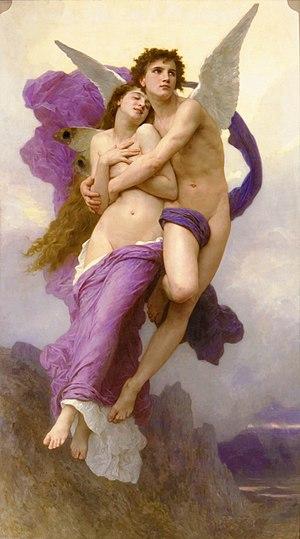
L'Ode à Psyché est vraisemblablement la première des odes écrites par le poète romantique britannique John Keats en 1819. Il s'agit d'une expérience dans le genre, sous la forme d'une version élargie du sonnet destinée à la description d'une scène dramatique.
Apulée, né vers 125 à Madaure, actuelle M'daourouch au nord-est de l'Algérie et mort probablement après 170, est un écrivain, orateur et philosophe médio-platonicien. Sa renommée vient de son chef-d'œuvre, le roman latin Métamorphoses, également connu sous le nom de L'Âne d'or. L'interprétation du roman présente de nombreux problèmes en raison de sa multitude de strates. Il constitue un exercice difficile de la philologie classique. La technique du récit, et le masquage des intentions de l'auteur a conduit dans la recherche à une multitude d'hypothèses concurrentes sur sa signification. Le récit d'Amour et Psyché introduit dans le roman fascine les lecteurs depuis la Renaissance. Sa matière mythologique, la relation d'amour entre le dieu Éros et la princesse Psyché, fournit des thèmes à de nombreux poètes, écrivains, peintres, sculpteurs, compositeurs et chorégraphes. Outre les spécialistes du Moyen Âge, et les théoriciens de la littérature, des psychanalystes ont participé à l'étude et à l'analyse du récit.
Psyché est un personnage qui apparaît dans un roman écrit par Apulée entre 160 et 180, les Métamorphoses.
Bereshit est la première section hebdomadaire du cycle annuel de lecture de la Torah. Elle est lue lors du premier chabbat qui suit la fête de Sim'hat Torah et correspond à Genèse 1:1-6:8.